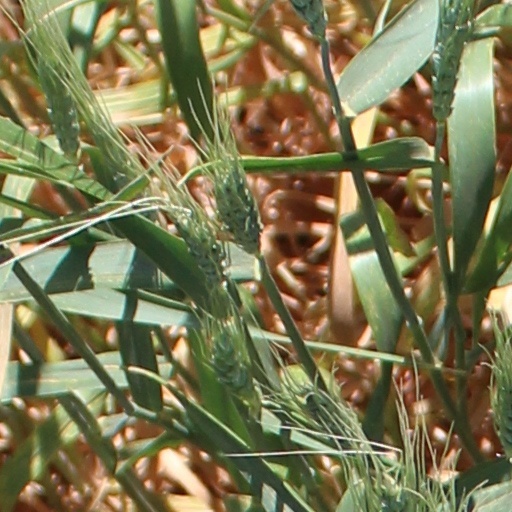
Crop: wheat